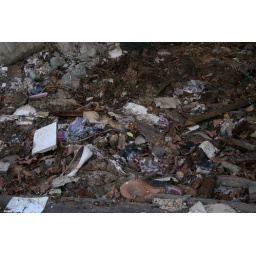
clarence newton road - near blowing rock - january 1 2009